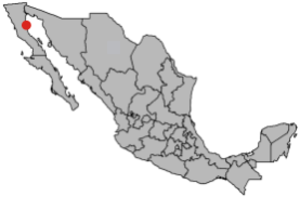
San Felipe (by)
San Felipes placering i Mexico
San Felipe er en by i den mexikanske delstat Baja California. Byen befinder sig i kommunen Mexicali ved Cortezhavet og havde, ved folketællingen i 2005, et indbyggertal på 14 831. San Felipe befinder sig omtrent 200 kilometer syd for grænsen mod USA.